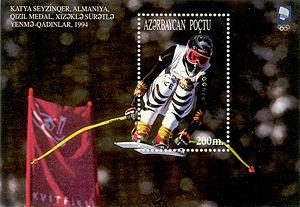
Katja Seizinger, née le 10 mai 1972 à Datteln, est une ancienne skieuse alpine allemande triple championne olympique, et seule à avoir réussi à conserver un titre en descente, s'imposant à Lillehammer en 1994 et à Nagano en 1998. Également double vainqueur au classement général de la Coupe du monde et gagnante de 36 épreuves de Coupe du monde, elle présente l'un des plus beaux palmarès du ski alpin allemand.